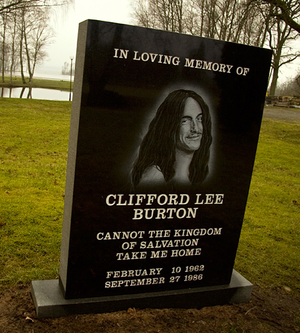
"Clifford Lee ""Cliff"" Burton né le 10 février 1962 à Castro Valley, Californie, et mort le 27 septembre 1986 à Dörarp, dans la commune de Ljungby en Suède, était un musicien américain principalement connu pour être le deuxième bassiste du groupe de thrash metal Metallica.